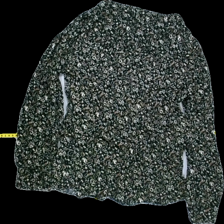
View: back
Type: Blouse
Category: Ladies
Brand: Free quent
Colors: Black, Yellow, Brown, White
Material: 100% Visc
Pattern: Floral print
Cut: Regular, Collar
Size: M
Season: All
Trend: No trend
Stains: No
Price range: 50-100
Recommended usage: Reuse